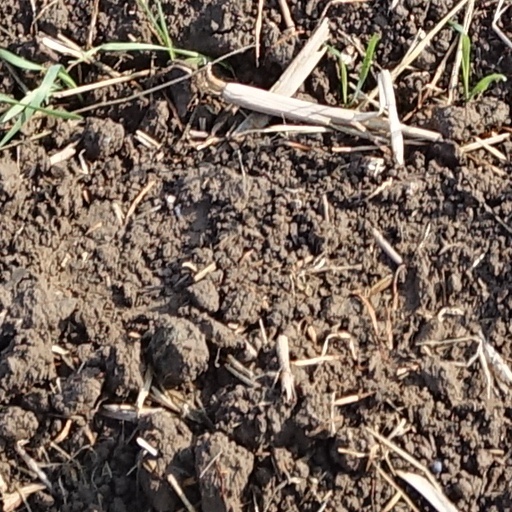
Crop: wheat